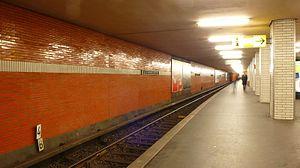
Yorckstraße est une station du métro de Berlin. La station est sur la Ligne 7 en zone A.